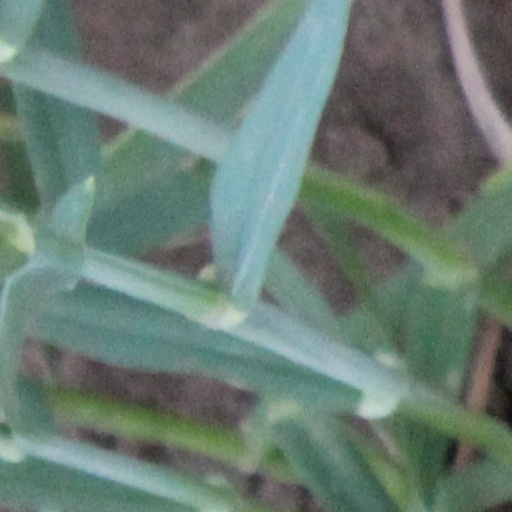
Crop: wheat